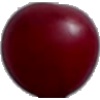
Label: Cherry Wax Red 1